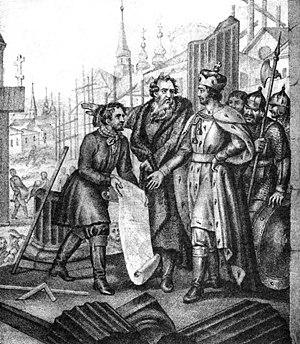
Iaroslav Vsevolodovitch, dit Iaroslav II de Vladimir ou Iaroslav III de Kiev, est un Grand-prince du Rus' de Kiev de la dynastie des Riourikides, qui régna de 1236 à 1238.